Susanoo-no-Mikoto

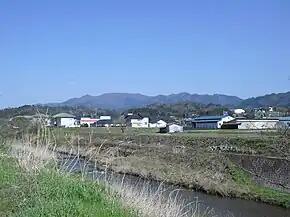
Mount Sentsū as seen from Okuizumo with the Hii River in the foreground

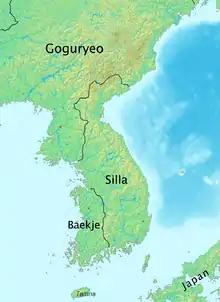
Pre-Later Silla at its height in 576

Amaterasu later bequeathed the sword to Ninigi, her grandson by Ame-no-Oshihomimi, along with the mirror Yata no Kagami and the jewel Yasakani no Magatama. This sacred sword, mirror, and jewel collectively became the three Imperial Regalia of Japan.